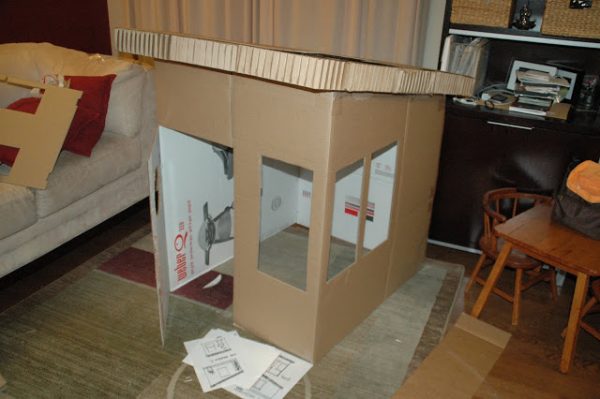
Label: cardboard